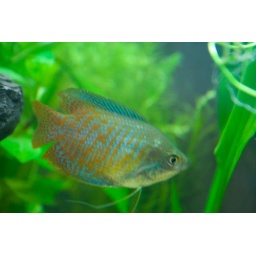
The first day of fish in the new tank, male and female gourami.